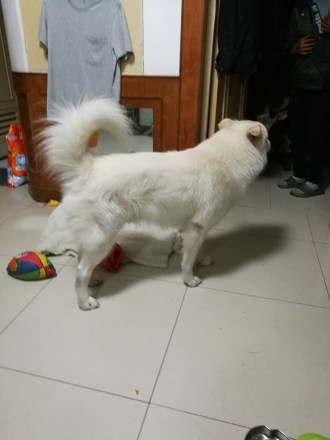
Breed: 2192-n000088-Samoyed